Sheffield DocFest

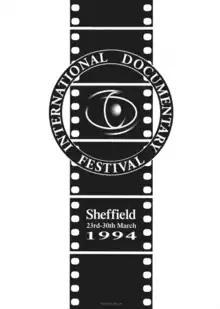
Front-side of the promotional poster for the inaugural edition of Sheffield DocFest.

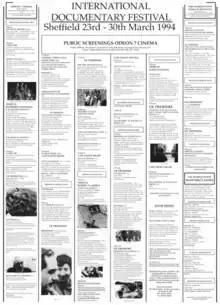
Reverse-side of the promotional poster for the inaugural edition of Sheffield DocFest, showing the full festival programme of screenings and events.

The first Sheffield International Documentary Festival was held in 1994, formatted as an international film festival and conference for documentary professionals. It included a film programme, one or two masterclasses, and a party. It lasted two days and mainly attracted London-based filmmakers and producers, plus several international commissioners and distributors.